100% Entertainment

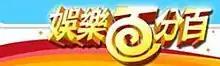

100% Entertainment is a Taiwanese entertainment news and variety show broadcast on GTV Variety Show. It is broadcast from Monday to Friday from 20:00 to 21:00 and repeats at 01:00, 06:00, 10:00 and 18:00 on the day after, with reviews on Saturdays. It is currently hosted by W0LF(S) members Wayne Huang, Kenny Khoo, , and . There are live broadcasts every Tuesdays and Wednesdays from the recording studio, on entertainment news, sometimes with guests in attendance; the other days are pre-recorded variety specials and Sundays are repeats or other shows. There are no airings of the show on January 1.